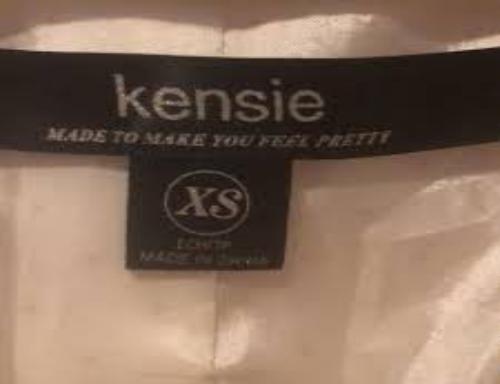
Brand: kensie
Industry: Clothes